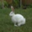
Label: rabbit